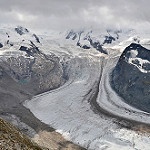
Scene: Outdoor